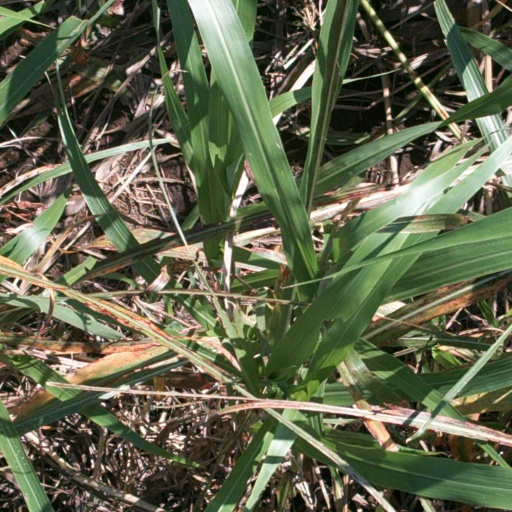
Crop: sorghum